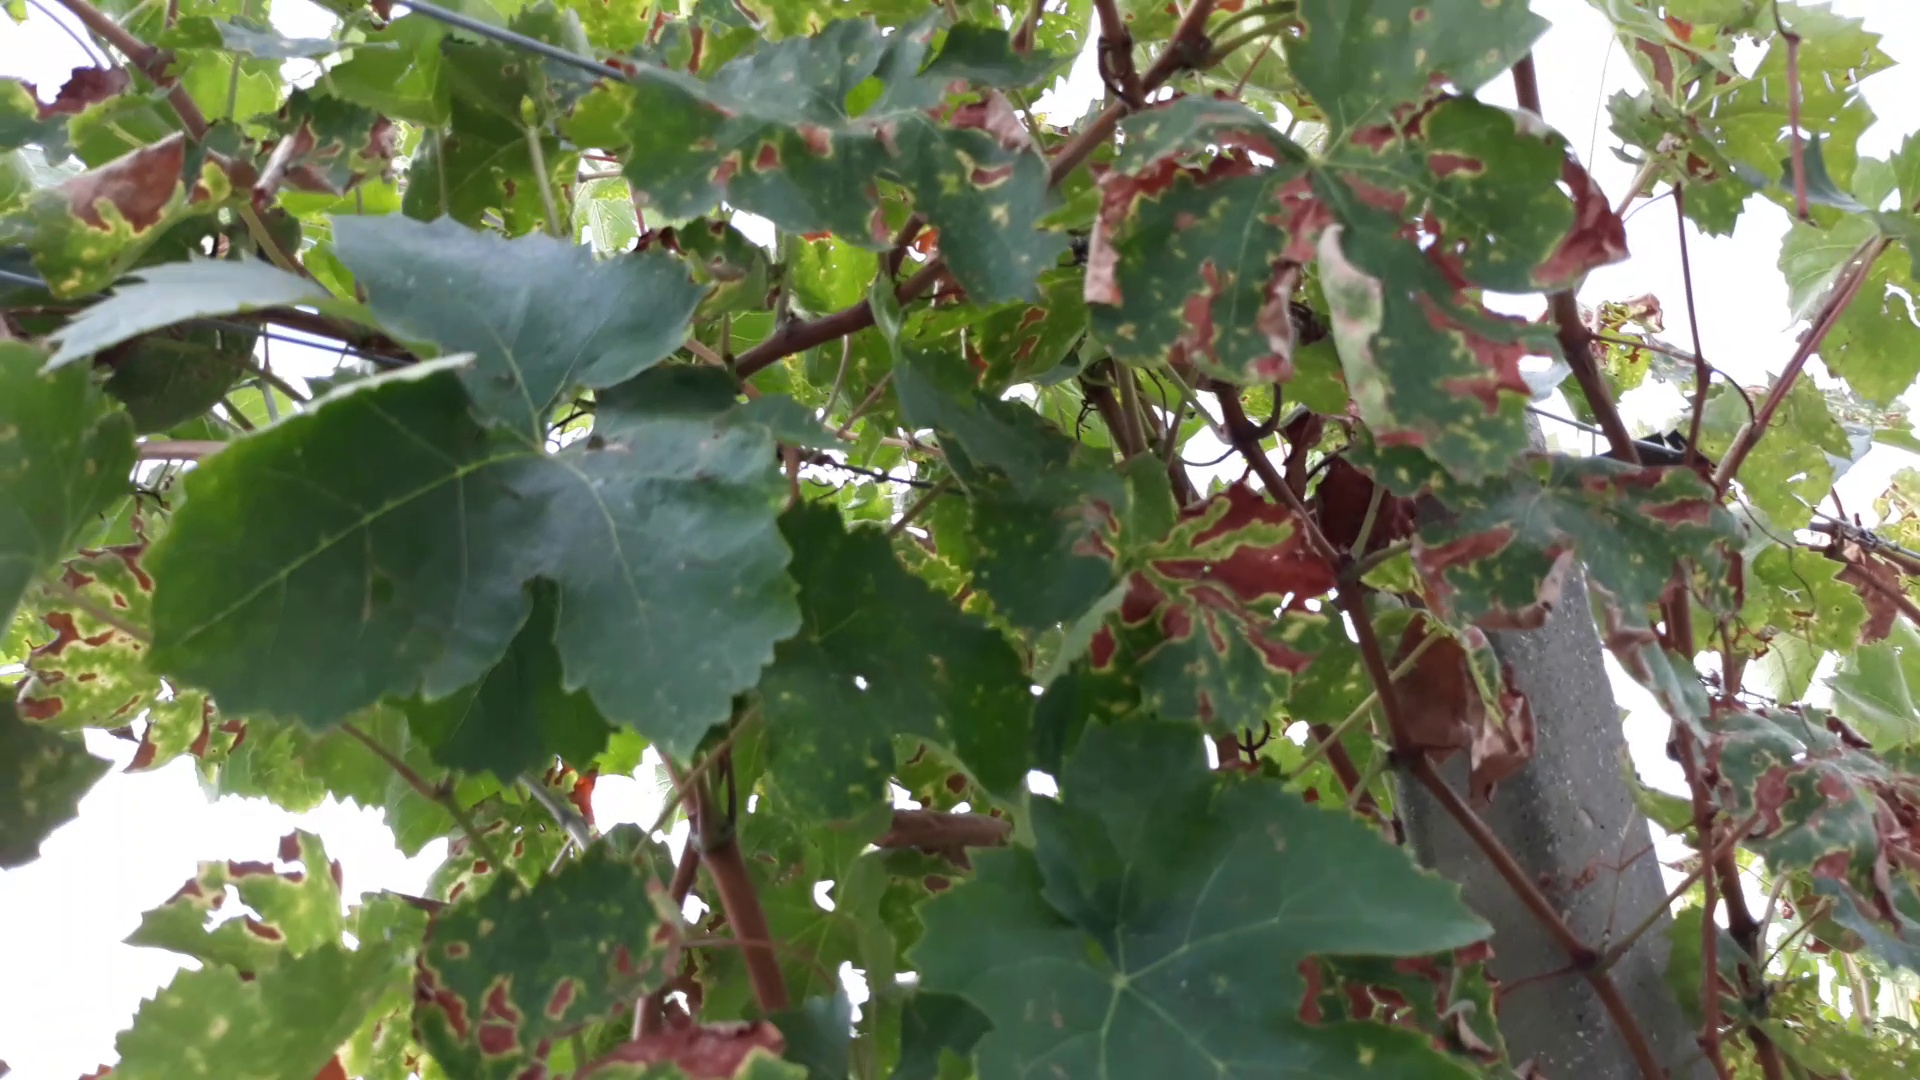
Label: esca